Protests in Canada against the Sri Lankan civil war

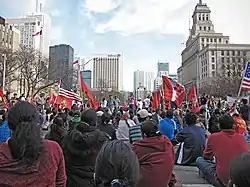
Protesters occupying University Avenue in Toronto on 29 April 2009

A week after the non-stop protests in Ottawa ended, non-stop protests began on the evening of 26 April in front of the Consulate of the United States in Toronto, urging Barack Obama to call for an immediate permanent ceasefire. Protesters sat down on University Avenue, occupying a large portion of the street. On the third day of the non-stop protest (29 April), fifteen arrests were made while one woman was injured after a brief scuffle with police. This incident was the first one to happen among these protests in Canada. The protests later shifted to Queen's Park with a diminished number of protesters.